Fuck (2005 film)

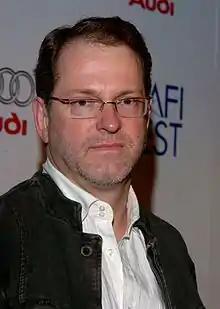
Steve Anderson

Anderson made his directorial debut in 2003 with the film "The Big Empty", starring actors Daryl Hannah and Jon Favreau, and became fascinated by the usage of the word "fuck". In an interview with the "Democrat and Chronicle", Anderson suggested he cursed a lot more than he used to after the film's production. He decided to research the film's topic due to the word's versatility and his interest in language as a writer. Early exposure by Anderson to public perception of the word "fuck" came from "Class Clown" by comedian George Carlin, which included his monolog "Seven Words You Can Never Say on Television".